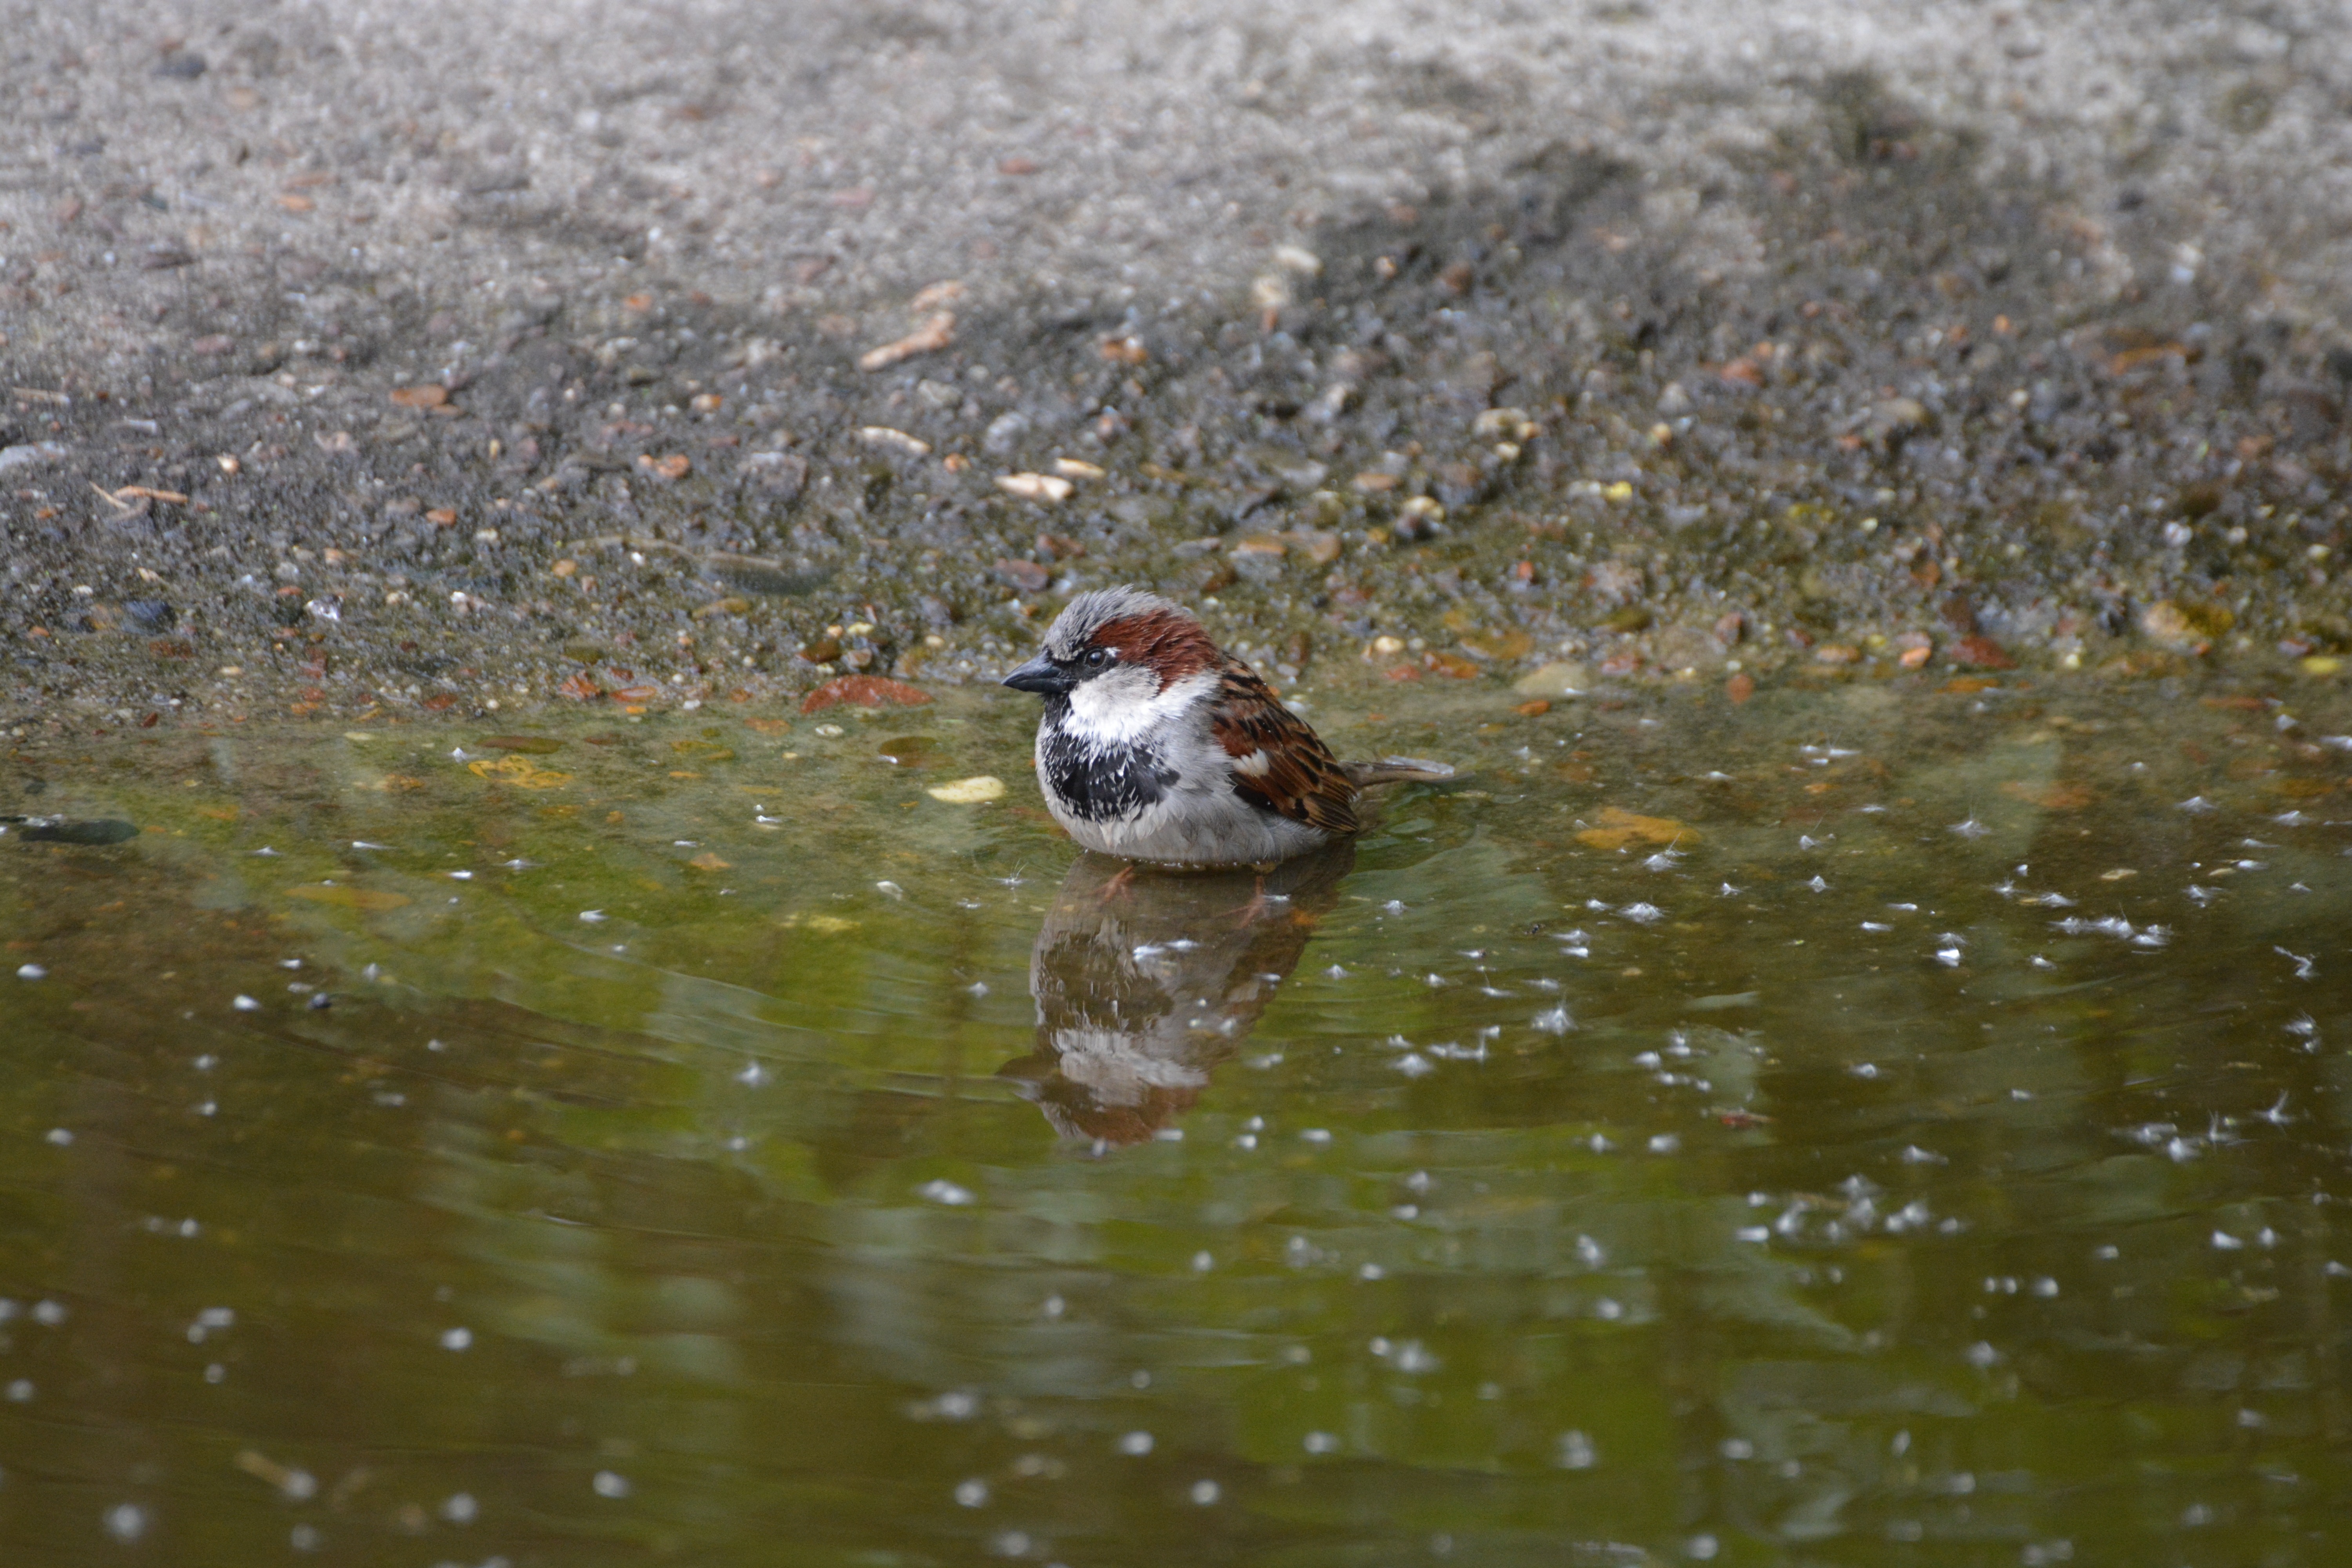
water, nature, bird, wildlife, swim, beak, small, colorful, fauna, birds, duck, vertebrate, sparrow, waterfowl, little bird, water bird, shorebird, perching bird, ducks geese and swans